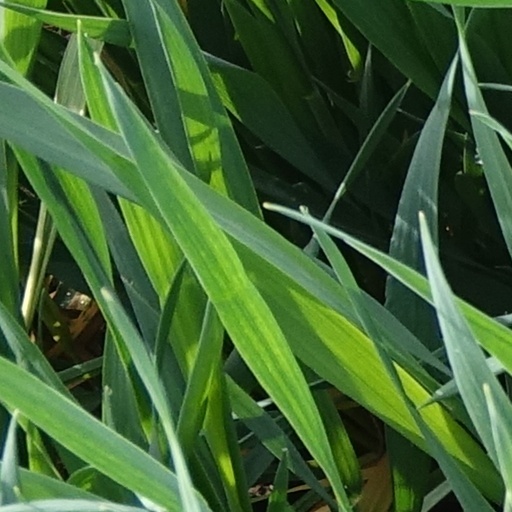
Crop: wheat